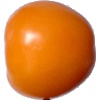
Label: Tomato Yellow 1